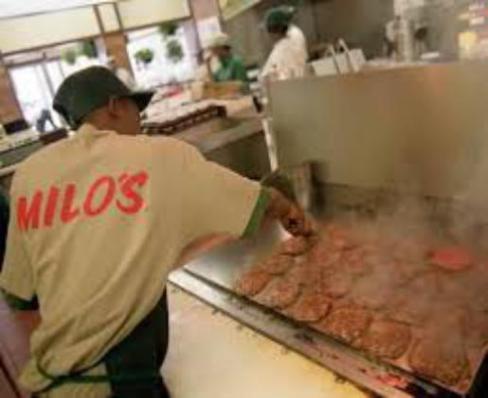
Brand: milo's hamburgers
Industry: Food